German submarine U-85 (1941)

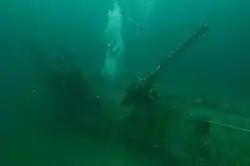
Deck gun

The hatch of "U-85" is on display in the Graveyard of the Atlantic Museum; the submarine herself still serves as an attraction for divers. The Labrador current influences the site and visibility can be low. The majority of the debris lies within a radius of the wreck. The wreck site was listed on the National Register of Historic Places in 2015.